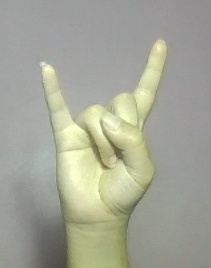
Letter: la